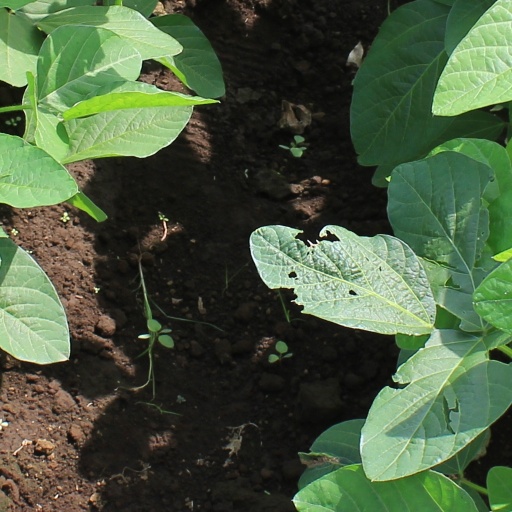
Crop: soybean